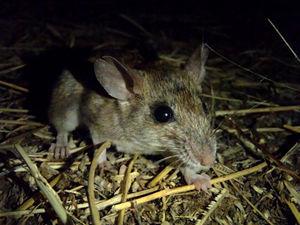
Praomys est un genre de rongeurs de la sous-famille des Murinés.